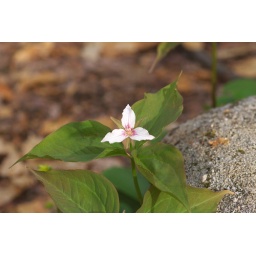
Painted Trillium - Taken in Quaker Run area near the old water treament plant